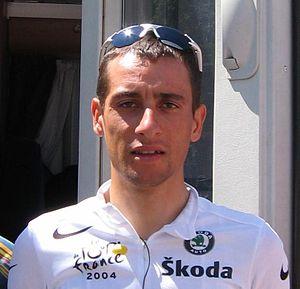
Le coureur cycliste français Sandy Casar (Fdjeux.com) lors du Tour de France 2004 (départ de Saint-Flour)
L’équipe cycliste Groupama-FDJ est une équipe française de cyclisme professionnel sur route créée en 1997. Elle a le statut d'équipe World Tour depuis 2012. Depuis sa création, elle est financée par la société de loterie nationale française, la Française des jeux, qui est rejointe en 2018 par la société d'assurance Groupama. Elle est dirigée par l'ancien coureur Marc Madiot.
Sandy Casar, né le 2 février 1979 à Mantes-la-Jolie, est un coureur cycliste français. Professionnel de 2000 à 2013, il a effectué toute sa carrière au sein de l'équipe dirigée par Marc Madiot, la Française des jeux. Vainqueur notamment de trois étapes du Tour de France, ce francilien d'origine s'est aussi classé sixième du Tour d'Italie 2006 et deuxième du Paris-Nice 2002.